Sampoorna Ramayanam (1971 film)

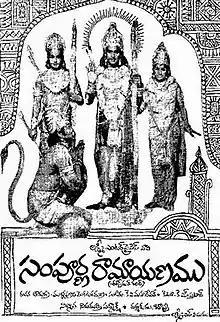
Poster

Sampoorna Ramayanam is a 1972 Indian Telugu-language Hindu mythological film directed by Bapu. It is based on Valmiki's "Ramayana". The film was a commercial success.